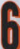
Number: 6